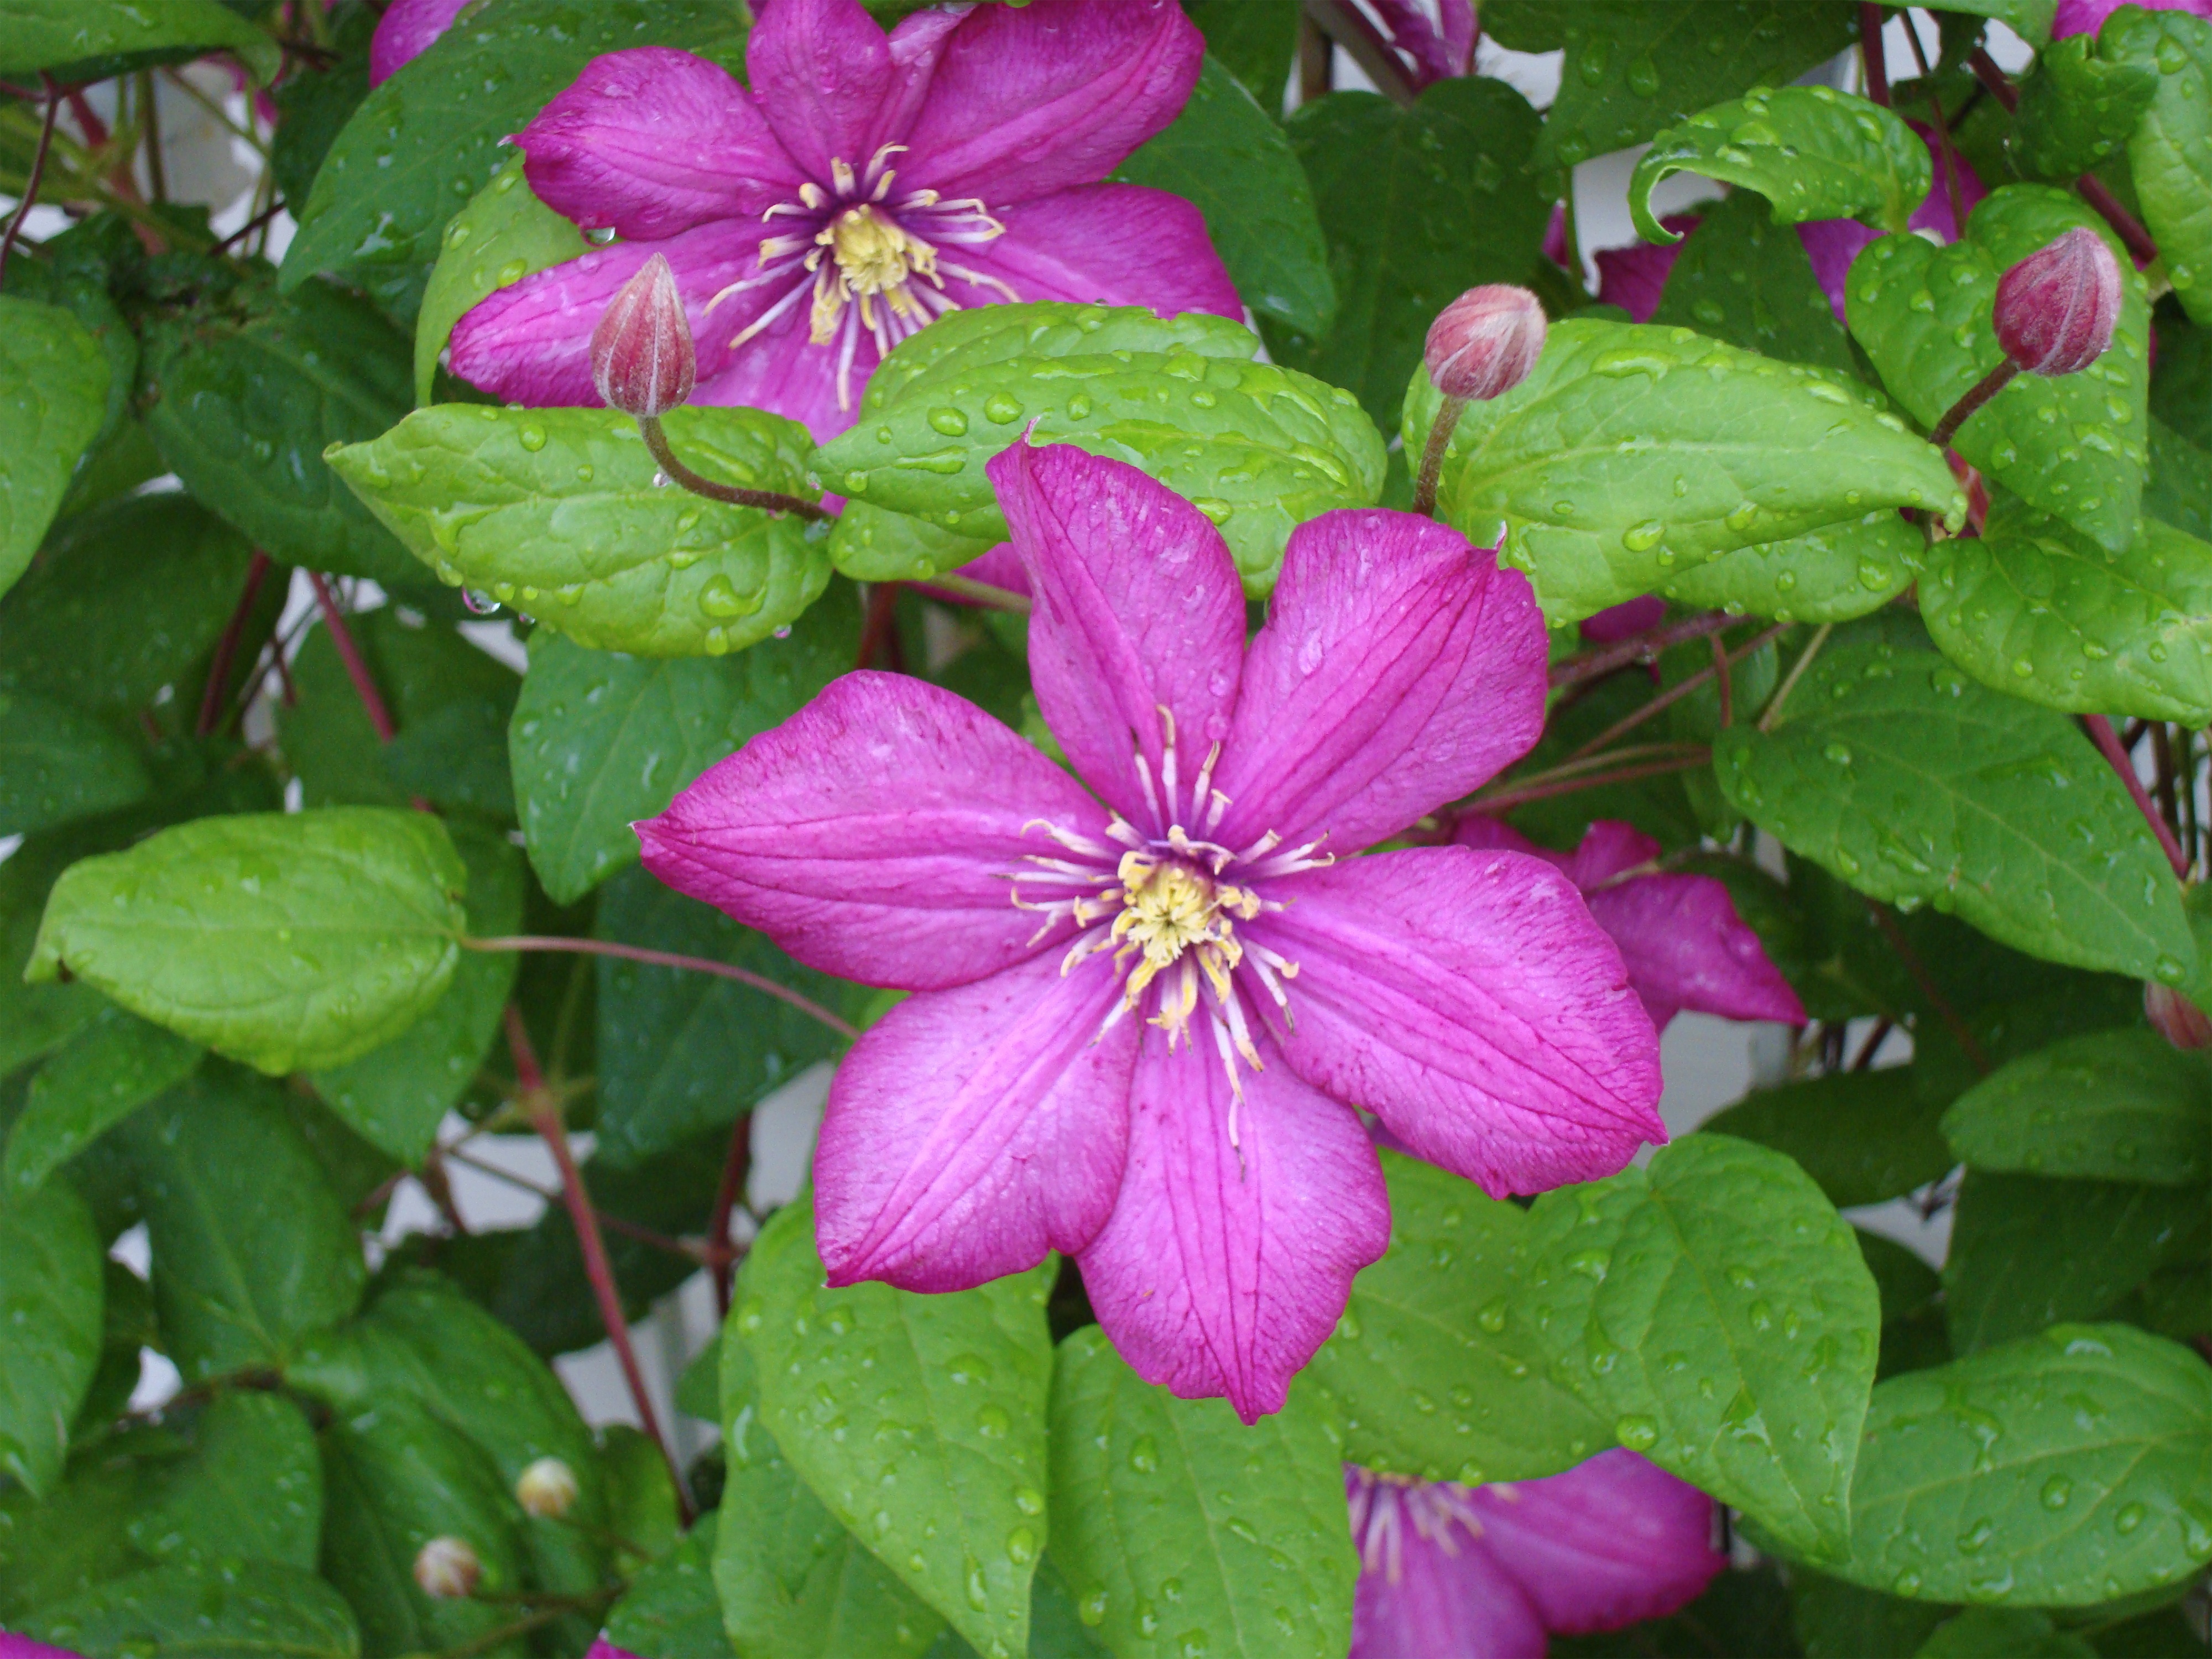
nature, outdoor, blossom, plant, vine, flower, purple, petal, bloom, wet, summer, natural, botany, blooming, climbing, colorful, garden, pink, flora, perennial, botanical, ecology, flowers, violet, growing, big, horticulture, clematis, blossoming, flowering, flowering plant, ranunculaceae, rosa rugosa, annual plant, land plant, prickly rose, anemonoides